Zamorin

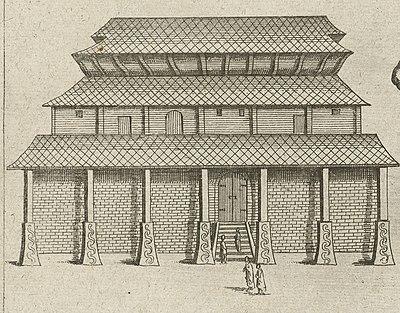
The Palace of the Zamorin of Calicut in 17th century – from Dutch archives

It was in 1732, at the invitation of the chief of Palakkad, that Mysore forces marched to Kerala for the first time. They appeared again in 1735, and in 1737 they raided the Zamorin's frontier outposts. In 1745, the Mysore forces fought three battles with the Calicut warriors. In 1756 they invaded Calicut for the fifth time. The chief of Palakkad had placed himself under the protection of the King of Mysore, agreeing to pay an annual tribute of 12,000 "fanams". The Faujdar of Dindigul, Hyder Ali, sent Mukhdam Sahib, with 2000 cavalry, 5,000 infantry, and 5 guns to Kerala. The Zamorin tried to buy off the enemy by promising (Treaty, 1756) to refrain from molesting Palakkad and pay 12 lakh rupees for the expenses of the expedition. However the Zamorin was unable pay anything to Hyder Ali.